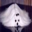
Label: dog